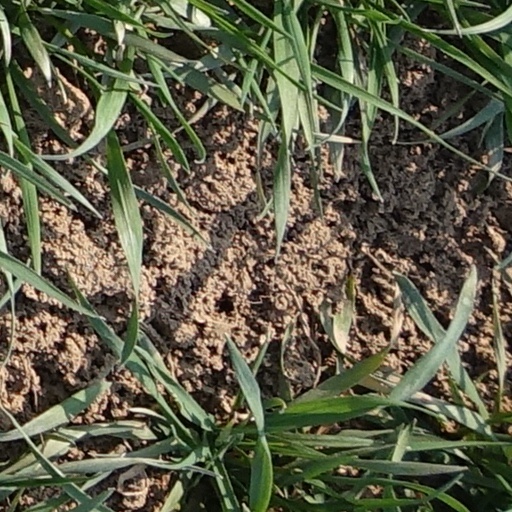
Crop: wheat